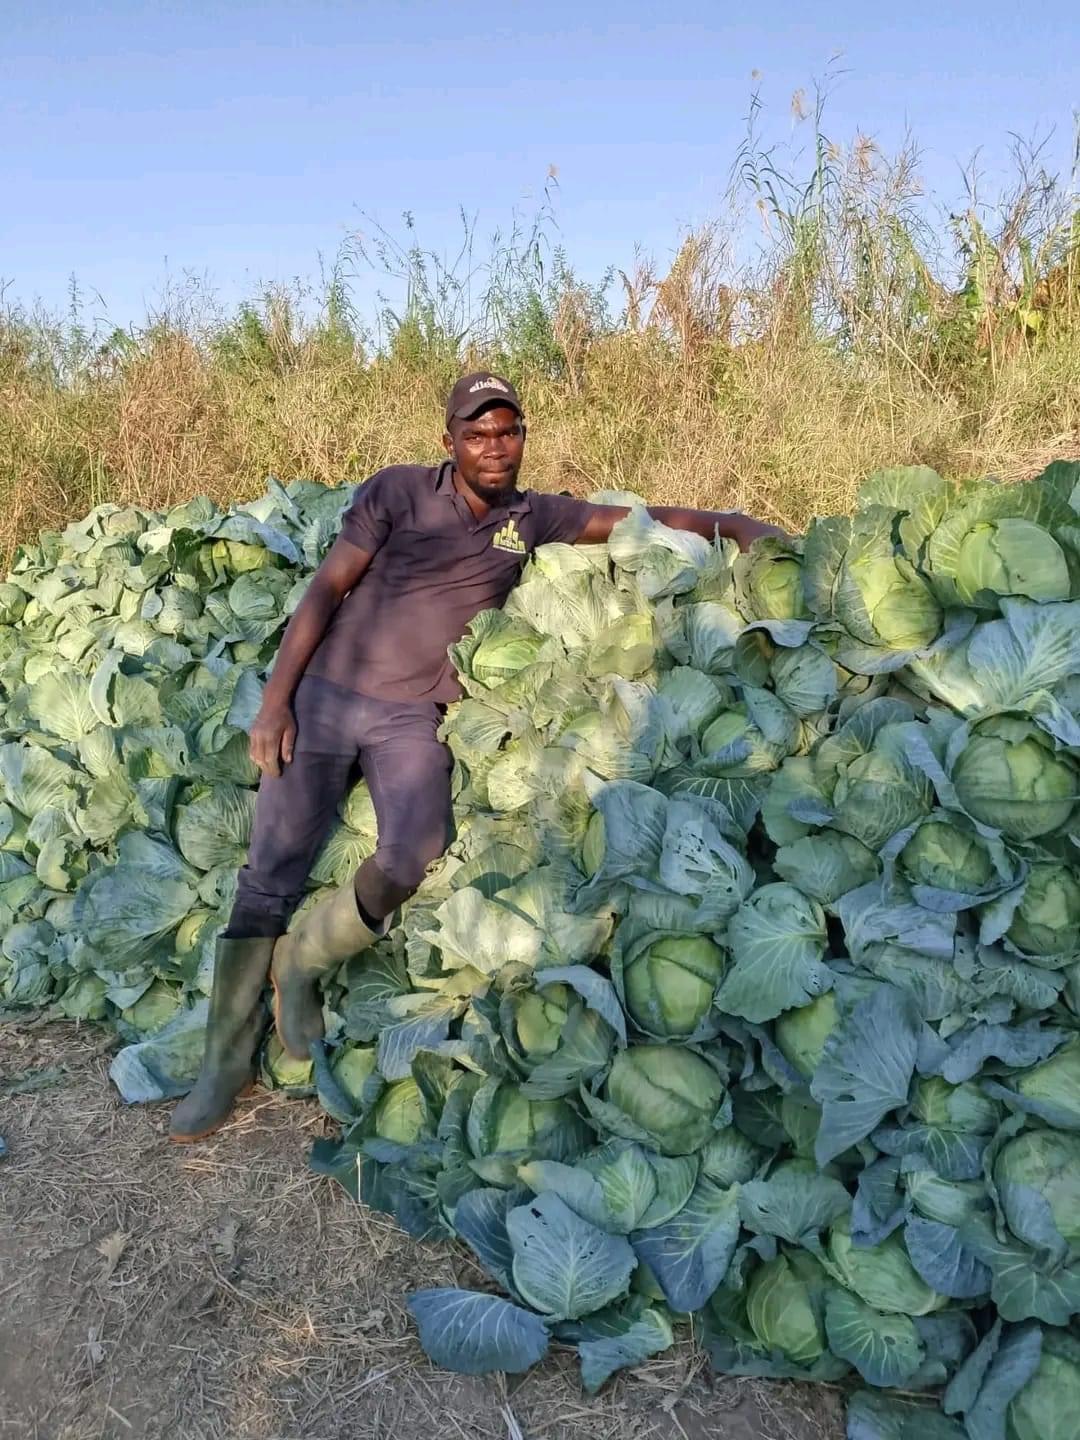
Mwanaume mkulima wa zao la biashara aina ya kabichi akiwa ameziegemea, baada ya kuzivuna toka shambani amezikusanya kando ya  barabara akisubiria usafiri na kuzisafirisha na kuelekea sokoni sokoni.